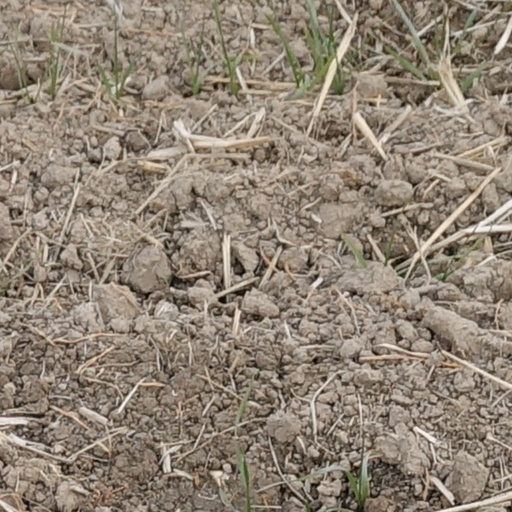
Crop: wheat